Jenin refugee camp

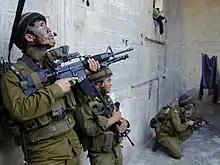
Israeli forces in the Jenin Camp during the Battle of Jenin; 2002

The Jenin camp was heavily involved the Second Intifada, another major Palestinian uprising against Israel that took place in the early 2000s. In April 2002, after a string of Palestinian suicide attacks, Israeli forces entered the camp as part of Operation Defensive Shield, commencing the Battle of Jenin. Israel stated that the camp was a hotbed of Palestinian militancy, and prevented relief workers and reporters from entering the camp, saying that the booby traps set up by the Palestinians were a serious concern. Palestinians later acknowledged that explosives were placed throughout the camp.